Agustín Carstens

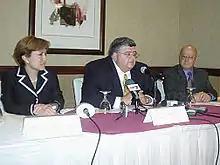
Sitting between the minister of finance and the president of the Bank of Guatemala after an official visit to the country, on 8 July 2005.

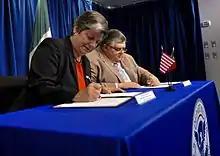
U.S. Secretary Janet Napolitano and Secretary of Finance and Public Credit Agustín Carstens signing a Letter of Intent that aimed to increase security in both countries and facilitate the flow of legal travel and trade, June 2009

After many years at the Bank of Mexico, Carstens took a position at the IMF and served as the deputy managing director – one of three deputies reporting to the director and the board— from 1 August 2003 to 16 October 2006.